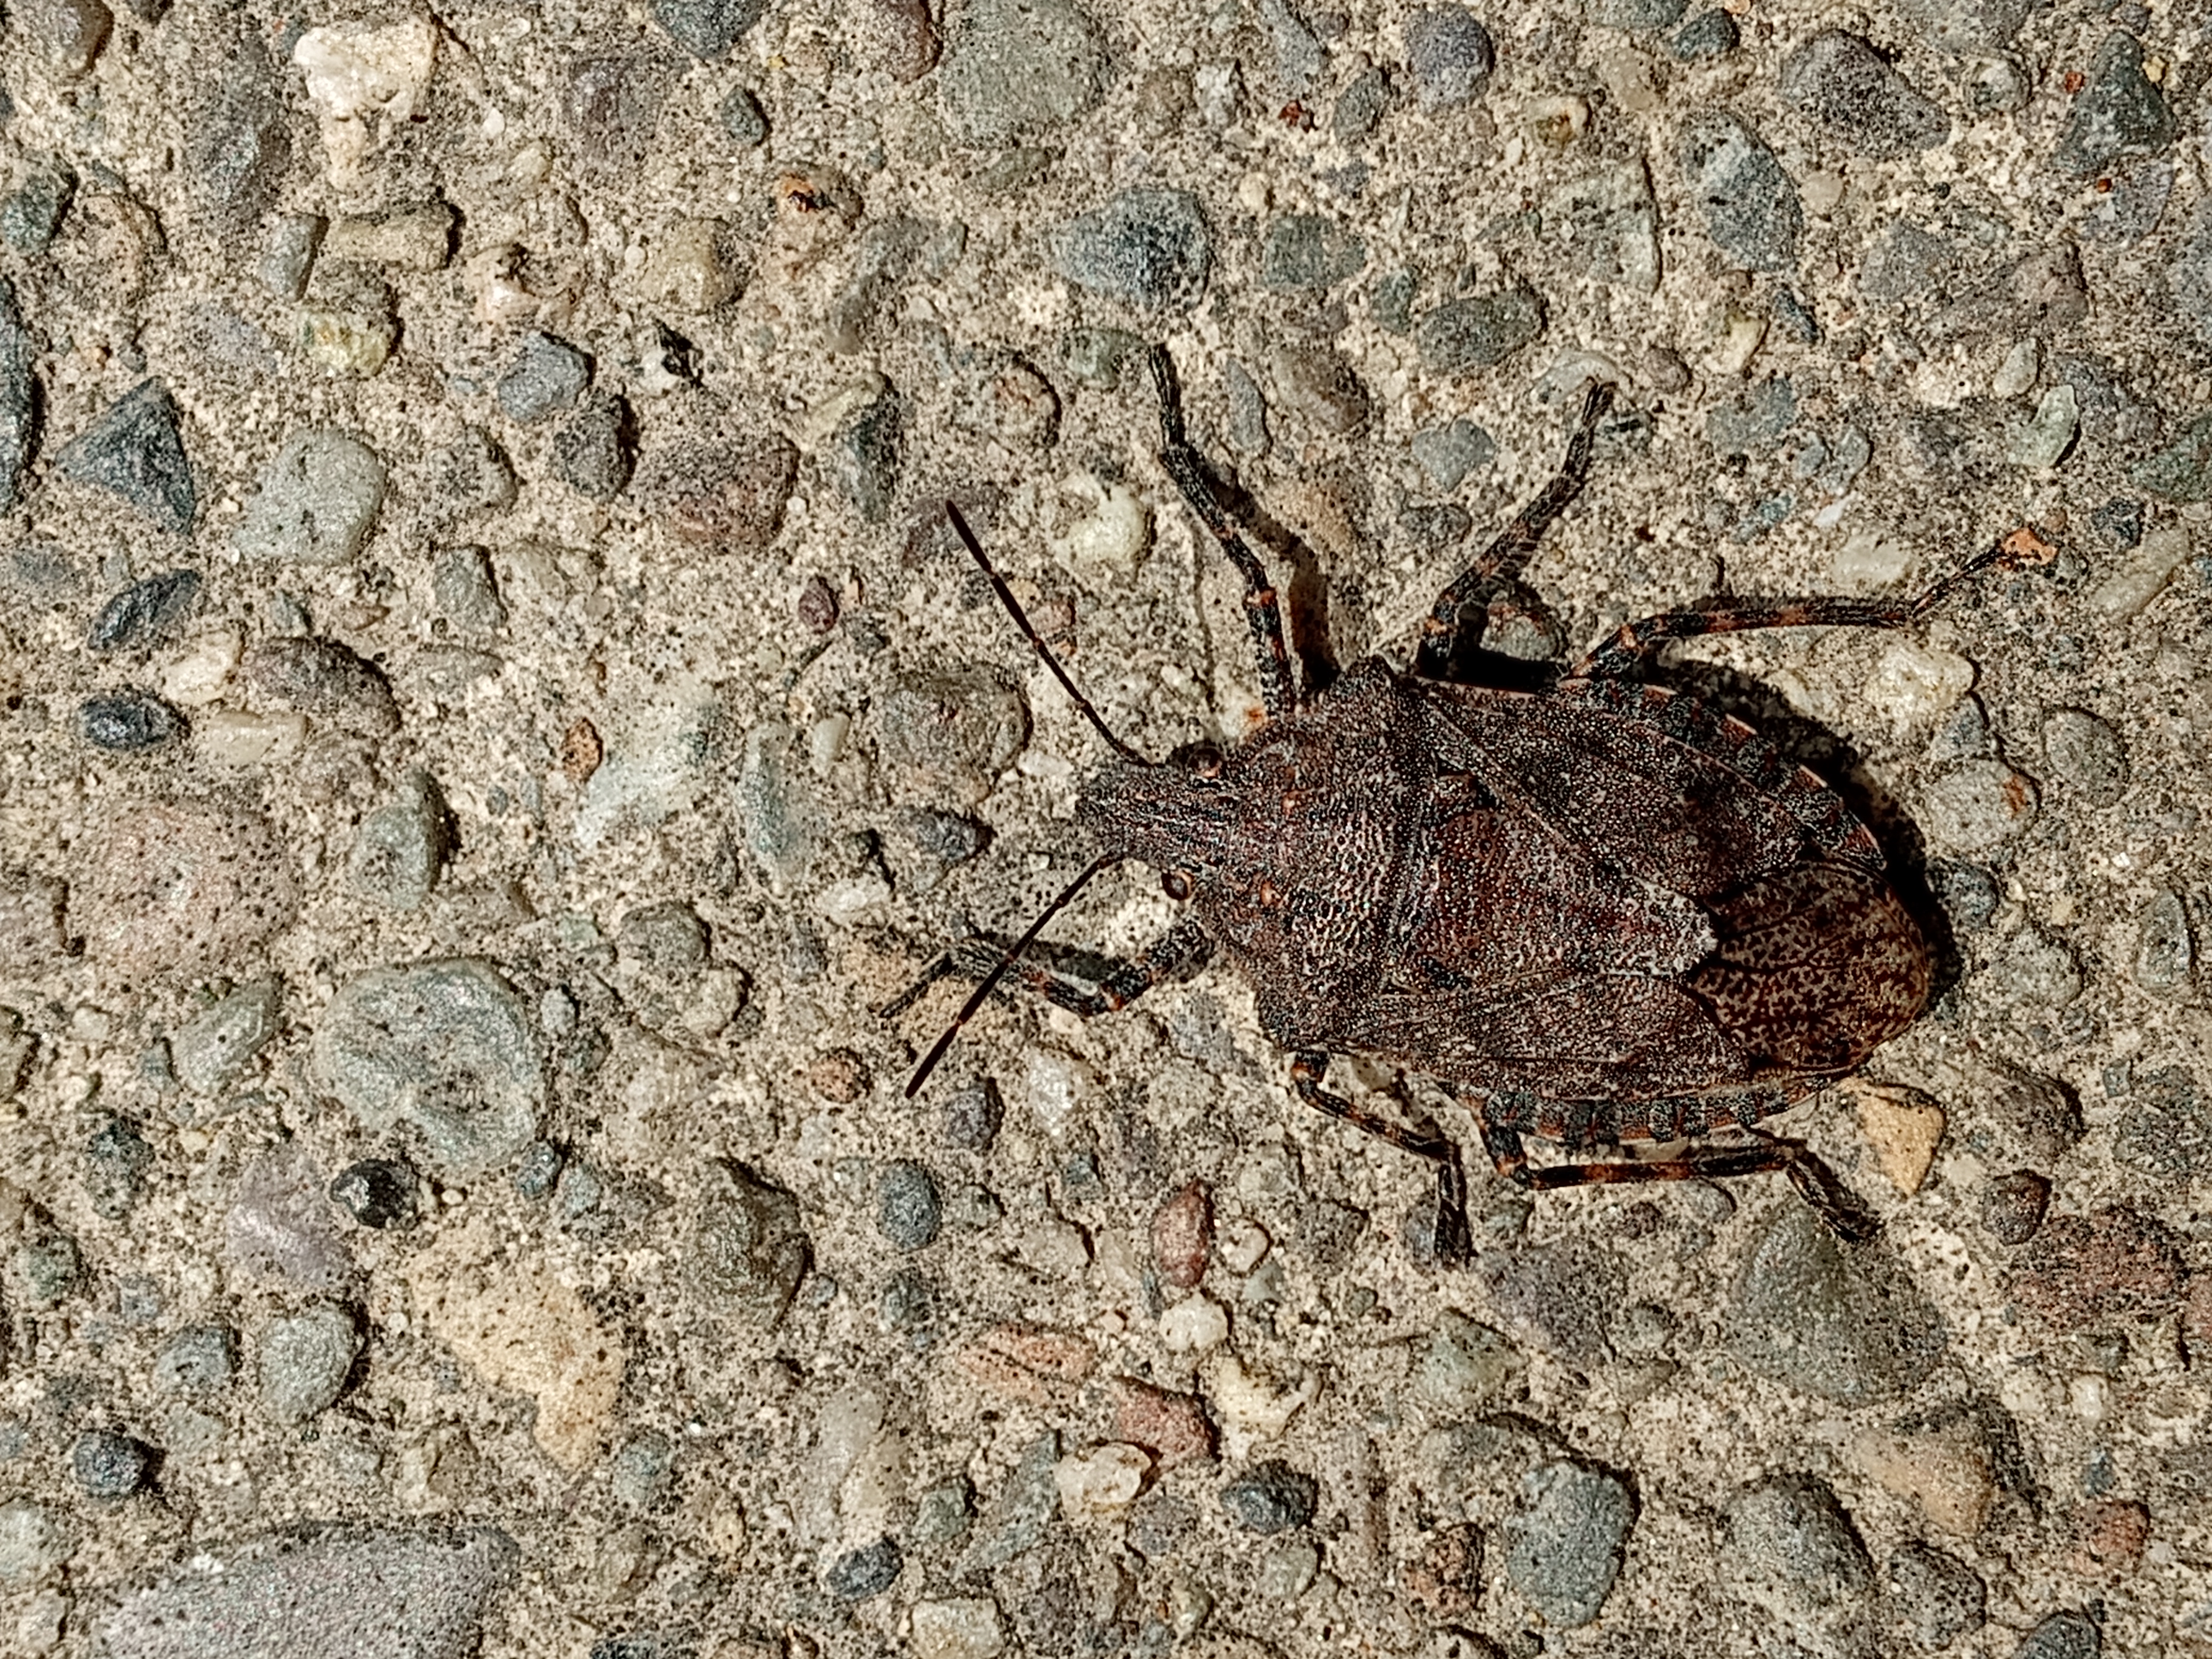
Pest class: stink_bug